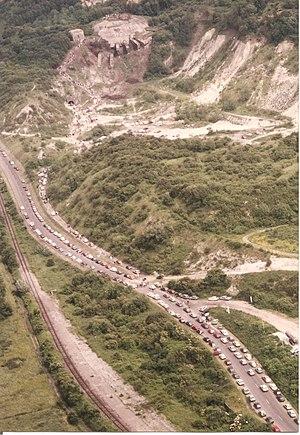
vue aérienne prise lors des portes ouvertes de 1987. [Photo Aéro Club de Saint-Omer]
La coupole d'Helfaut-Wizernes, ou coupole d'Helfaut, est un bunker de la Seconde Guerre mondiale, aujourd'hui centre d'histoire et de mémoire, situé dans la commune d'Helfaut, près de Saint-Omer. De noms de code Bauvorhaben 21 et Schotterwerk Nordwest, il fut construit par l'Allemagne nazie entre 1943 et 1944 pour servir de base de lancement pour les fusées V2 visant Londres et le Sud de l'Angleterre.